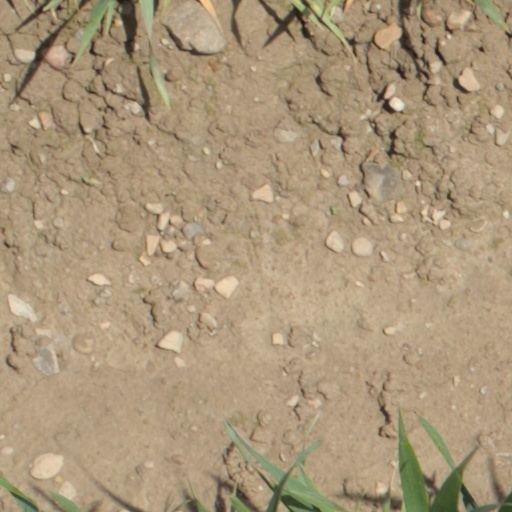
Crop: wheat